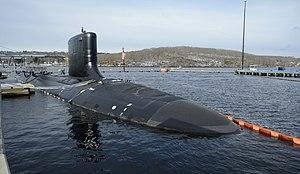
L'USS Colorado (SSN-788) est un sous-marin nucléaire d'attaque de la classe Virginia de l'US Navy. Il est en service depuis mars 2018.